Bo Hopkins

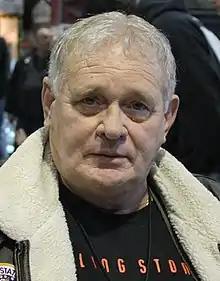
Hopkins in 2009

William Mauldin "Bo" Hopkins (February 2, 1938 – May 28, 2022) was an American actor. He was known for playing supporting roles in several major studio films from 1969 to 1979, especially for his breakout role in the ensemble cast of "American Graffiti". His credits span several films and TV appearances.